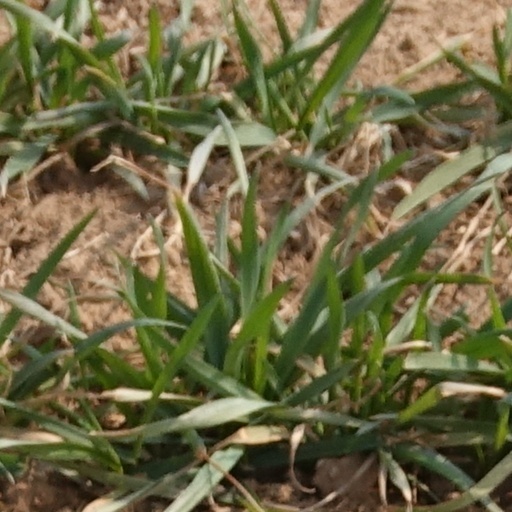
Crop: wheat